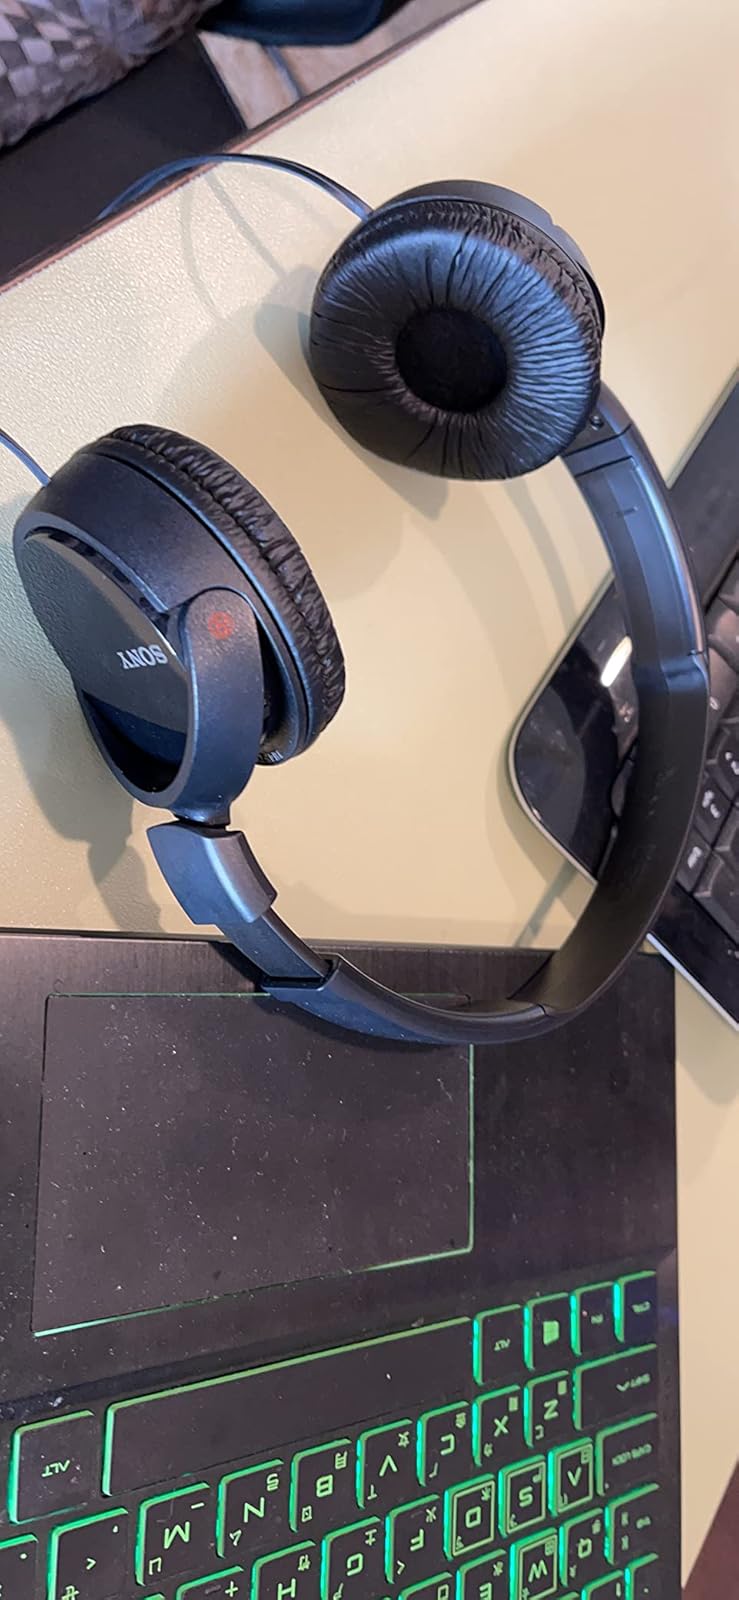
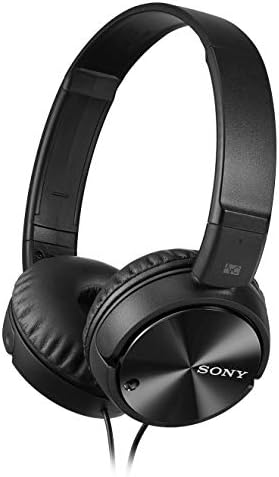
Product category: headphones
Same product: yes